Dorchester South railway station

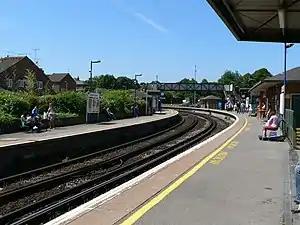
The station in July 2005

Dorchester South is one of two railway stations that serve the town of Dorchester in Dorset, England, the other is . The station is on the South West Main Line and is situated down the line from , between and . The station is managed by South Western Railway, who operate all trains serving it.